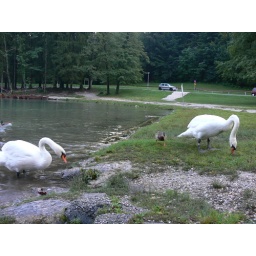
1st day - Bled - Bled lakeShahar is sleeping in the car